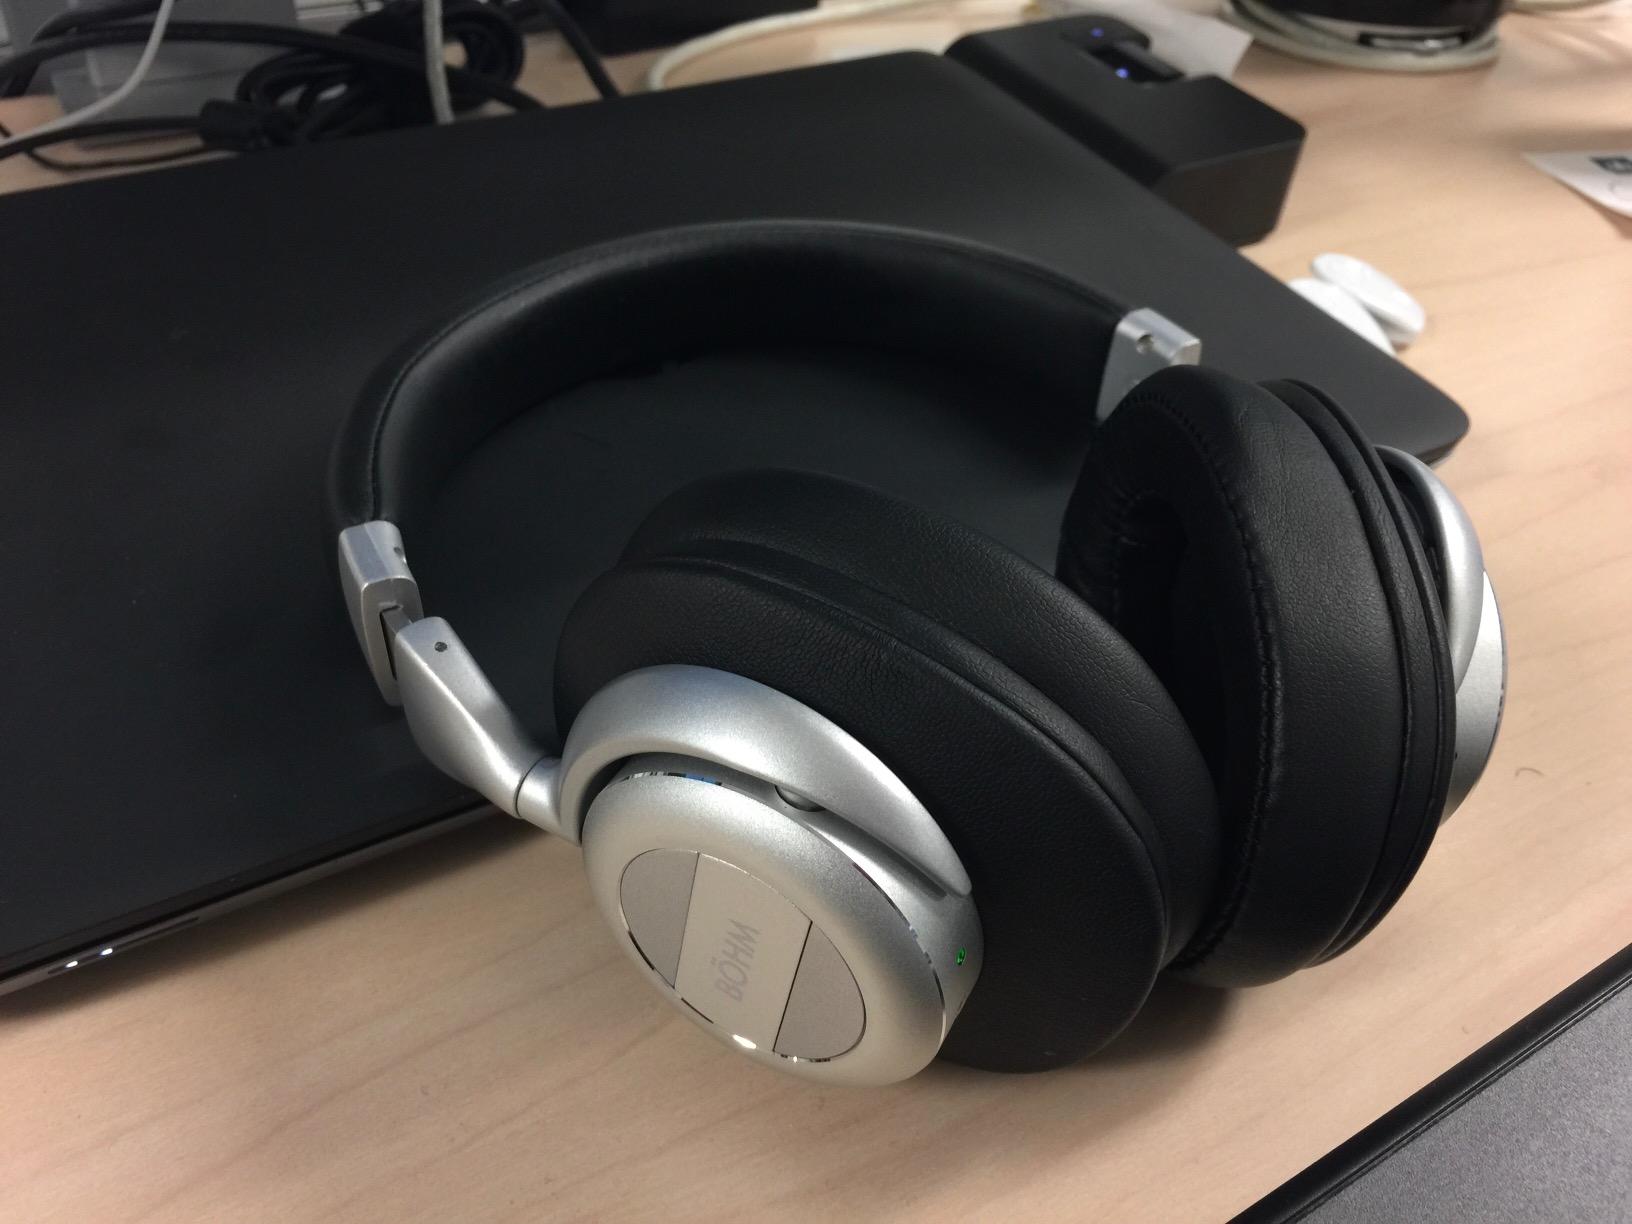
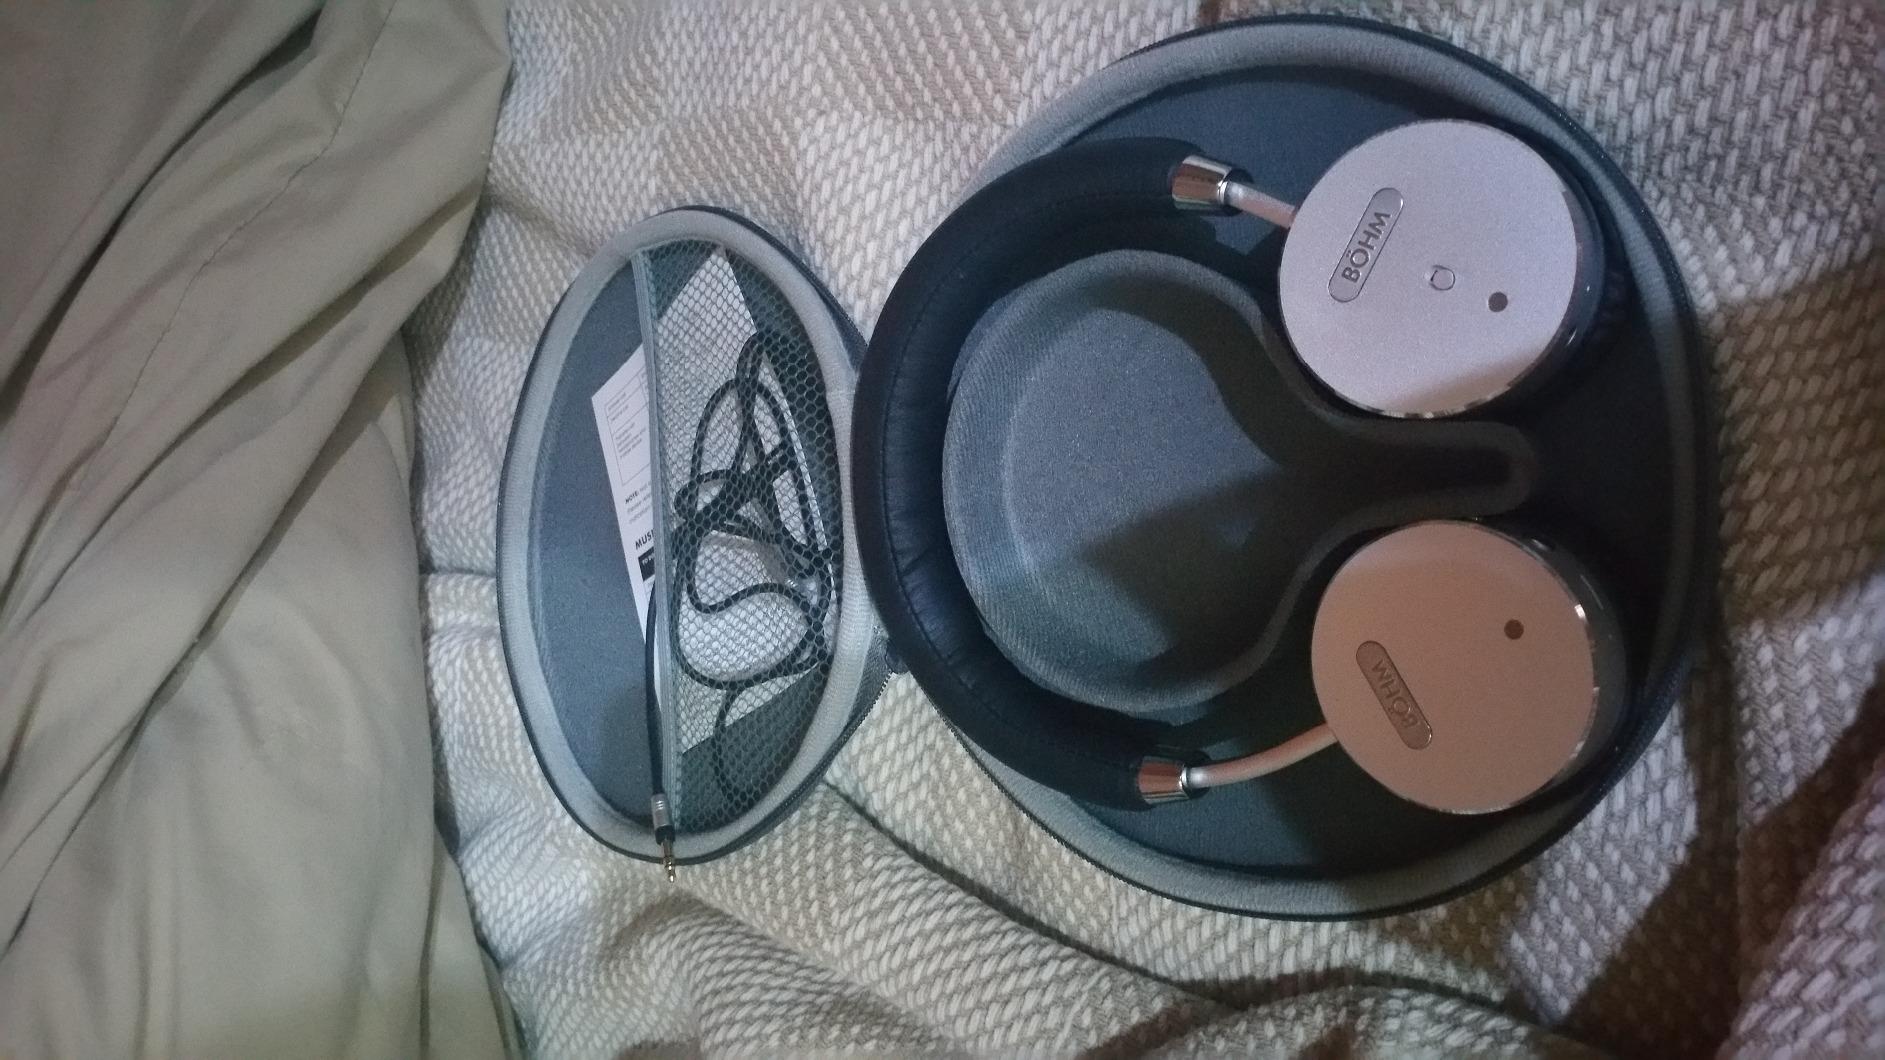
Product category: headphones
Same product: no